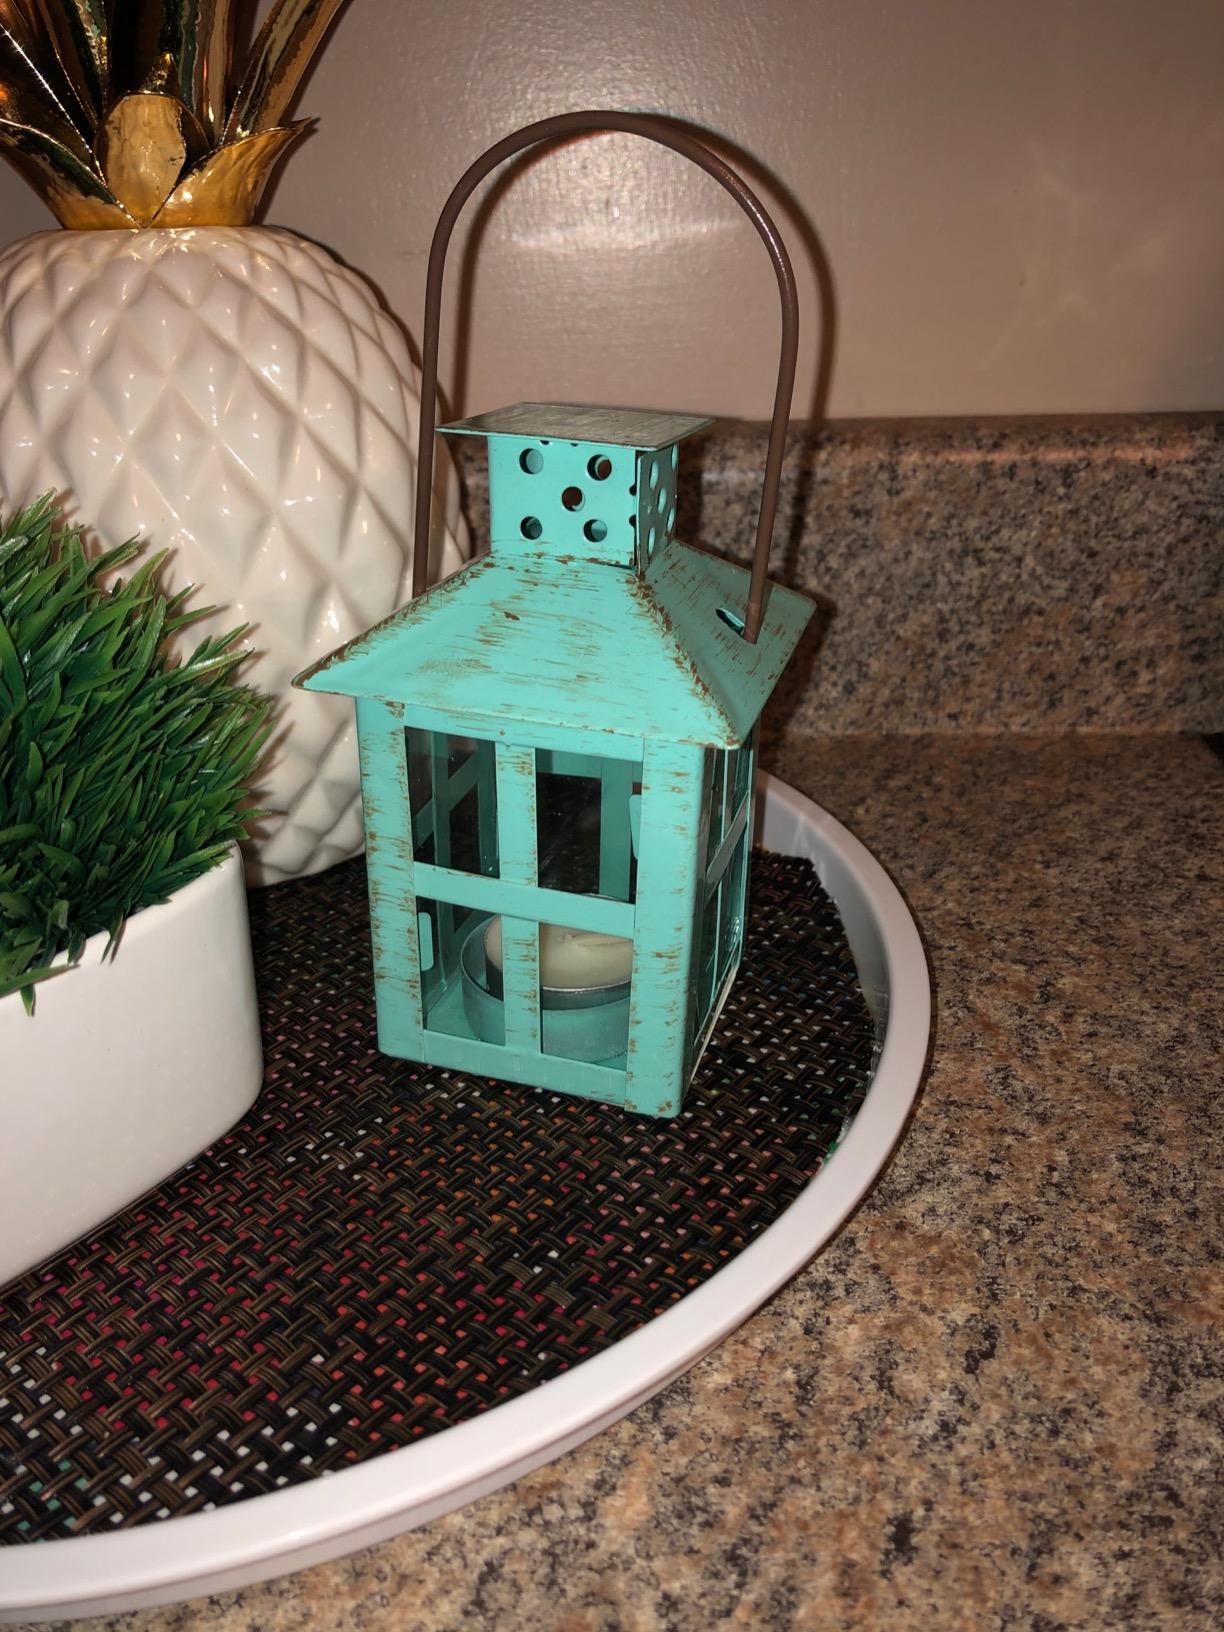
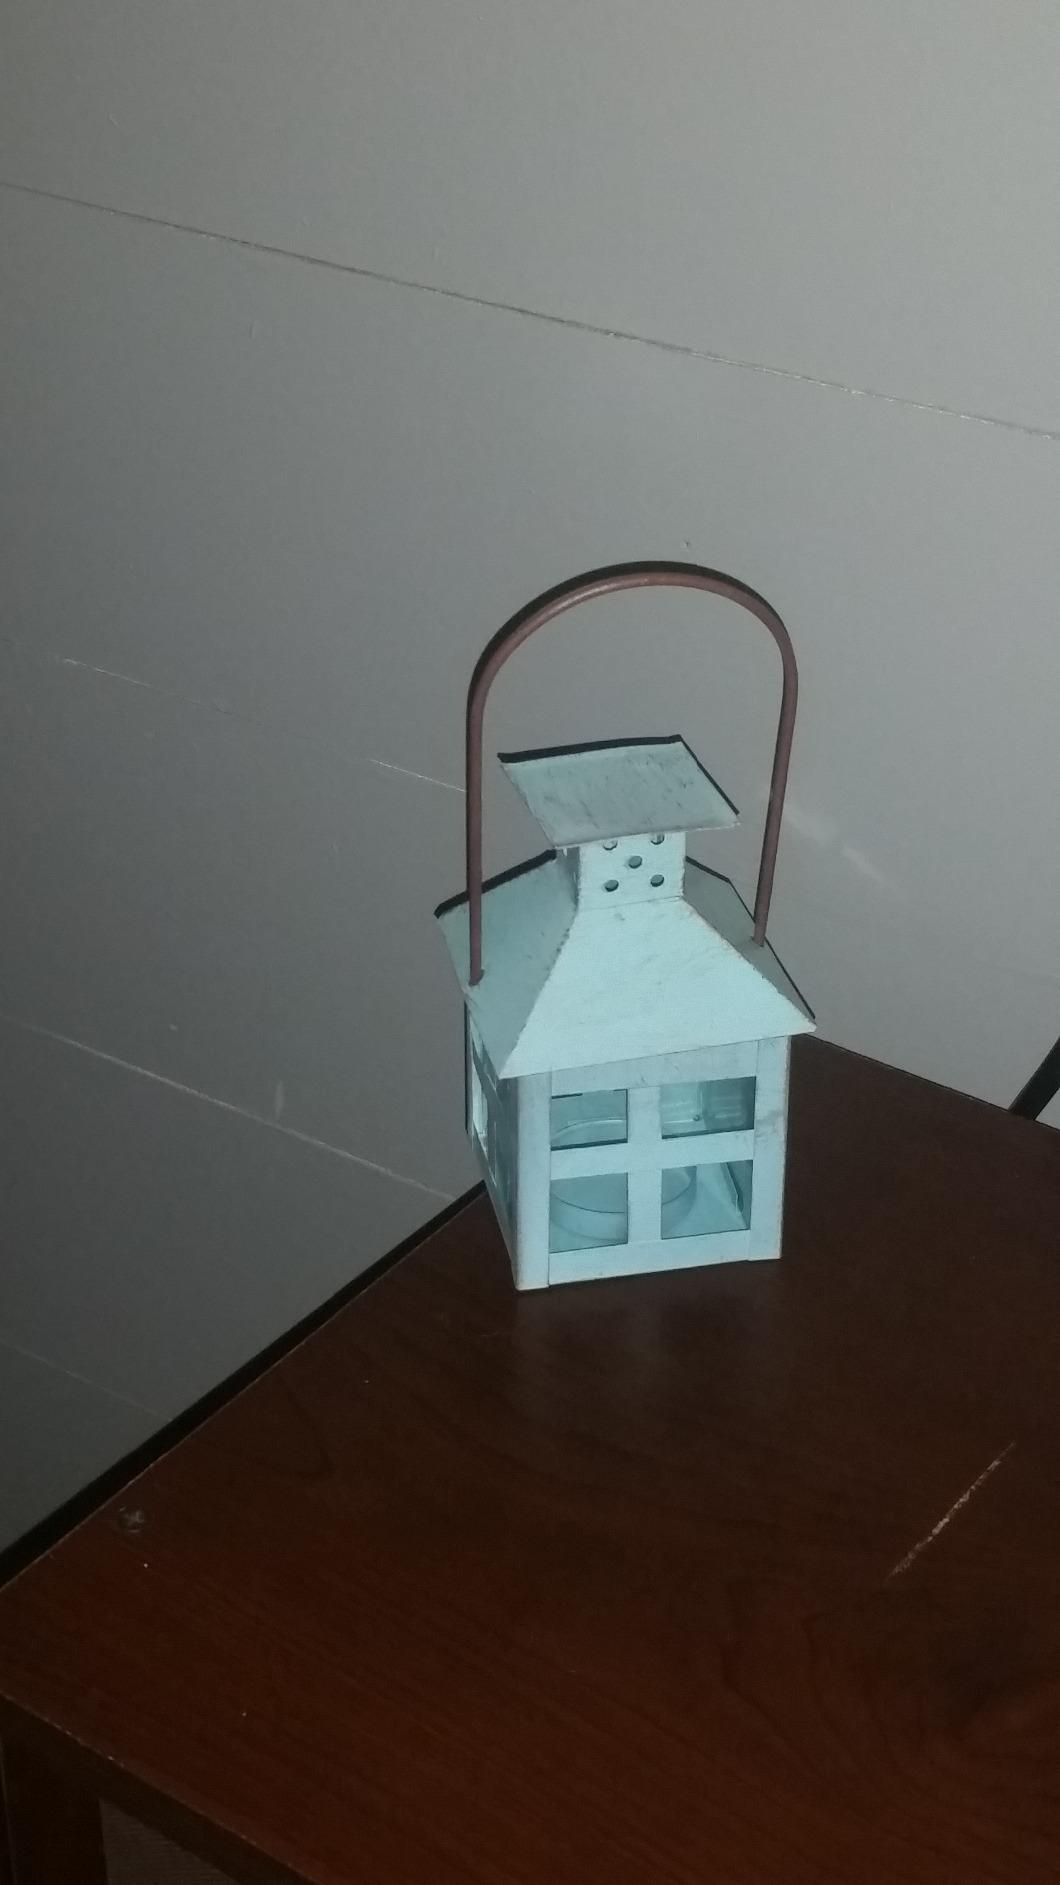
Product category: lantern
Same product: yes